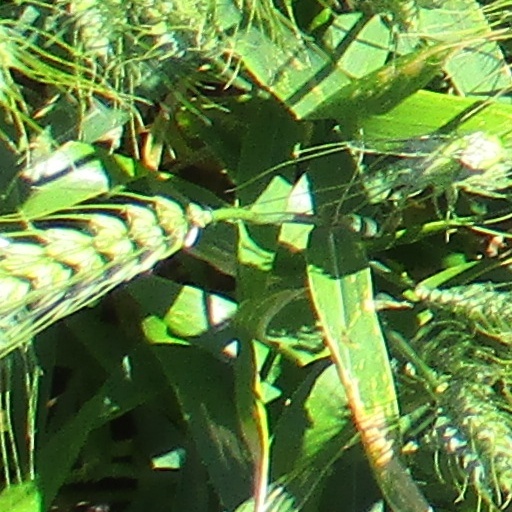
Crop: wheat